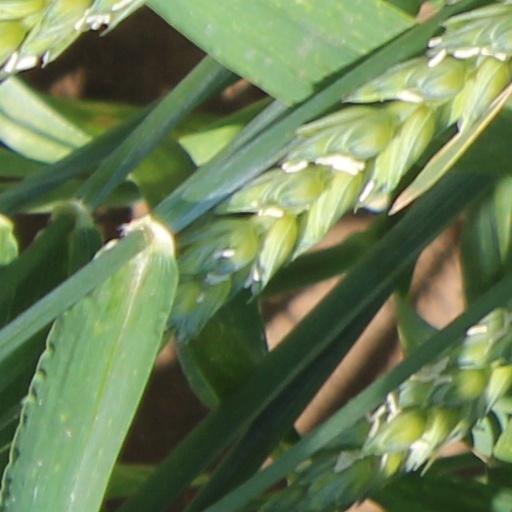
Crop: wheat